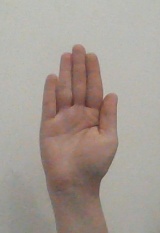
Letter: seen